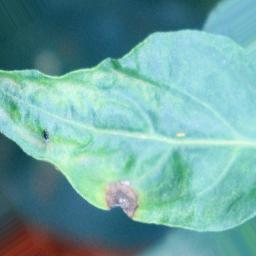
Label: cercospora